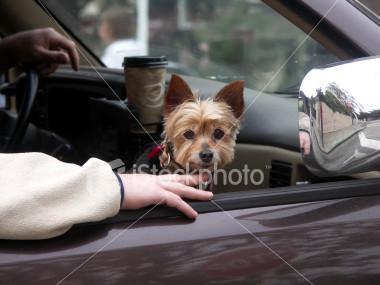
Yorkshire_terrier